KAZD

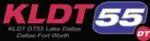
Short-lived KLDT-DT 55 logo prior to affiliation with Azteca America.

Shortly after its sign-on, the station quickly changed its call letters to KLDT. Originally served as an affiliate of the America's Collectibles Network home shopping service (now Jewelry Television), the station soon relegated shopping programming to the nighttime hours, and began broadcasting syndicated classic television series and movies, as well as business news programming from Bloomberg Television, collegiate sporting events syndicated by ESPN Plus, Lone Star Park horse racing, and Houston Astros Major League Baseball games simulcast from sister station KNWS-TV (now KYAZ) in Houston. During this time, the station adopted the slogan "TV55 Has the Shows You Know".